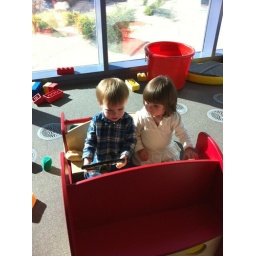
Levi drove a girl in his car today